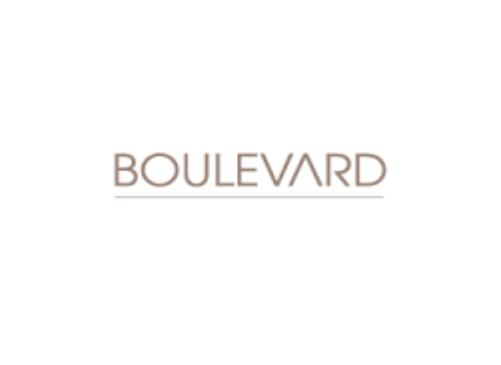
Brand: Boulevard
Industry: Necessities